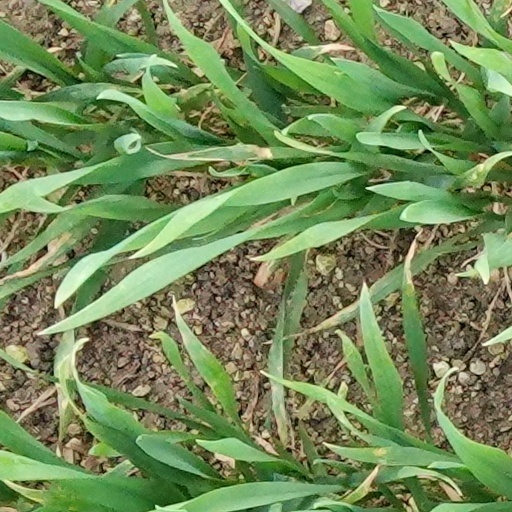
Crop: wheat